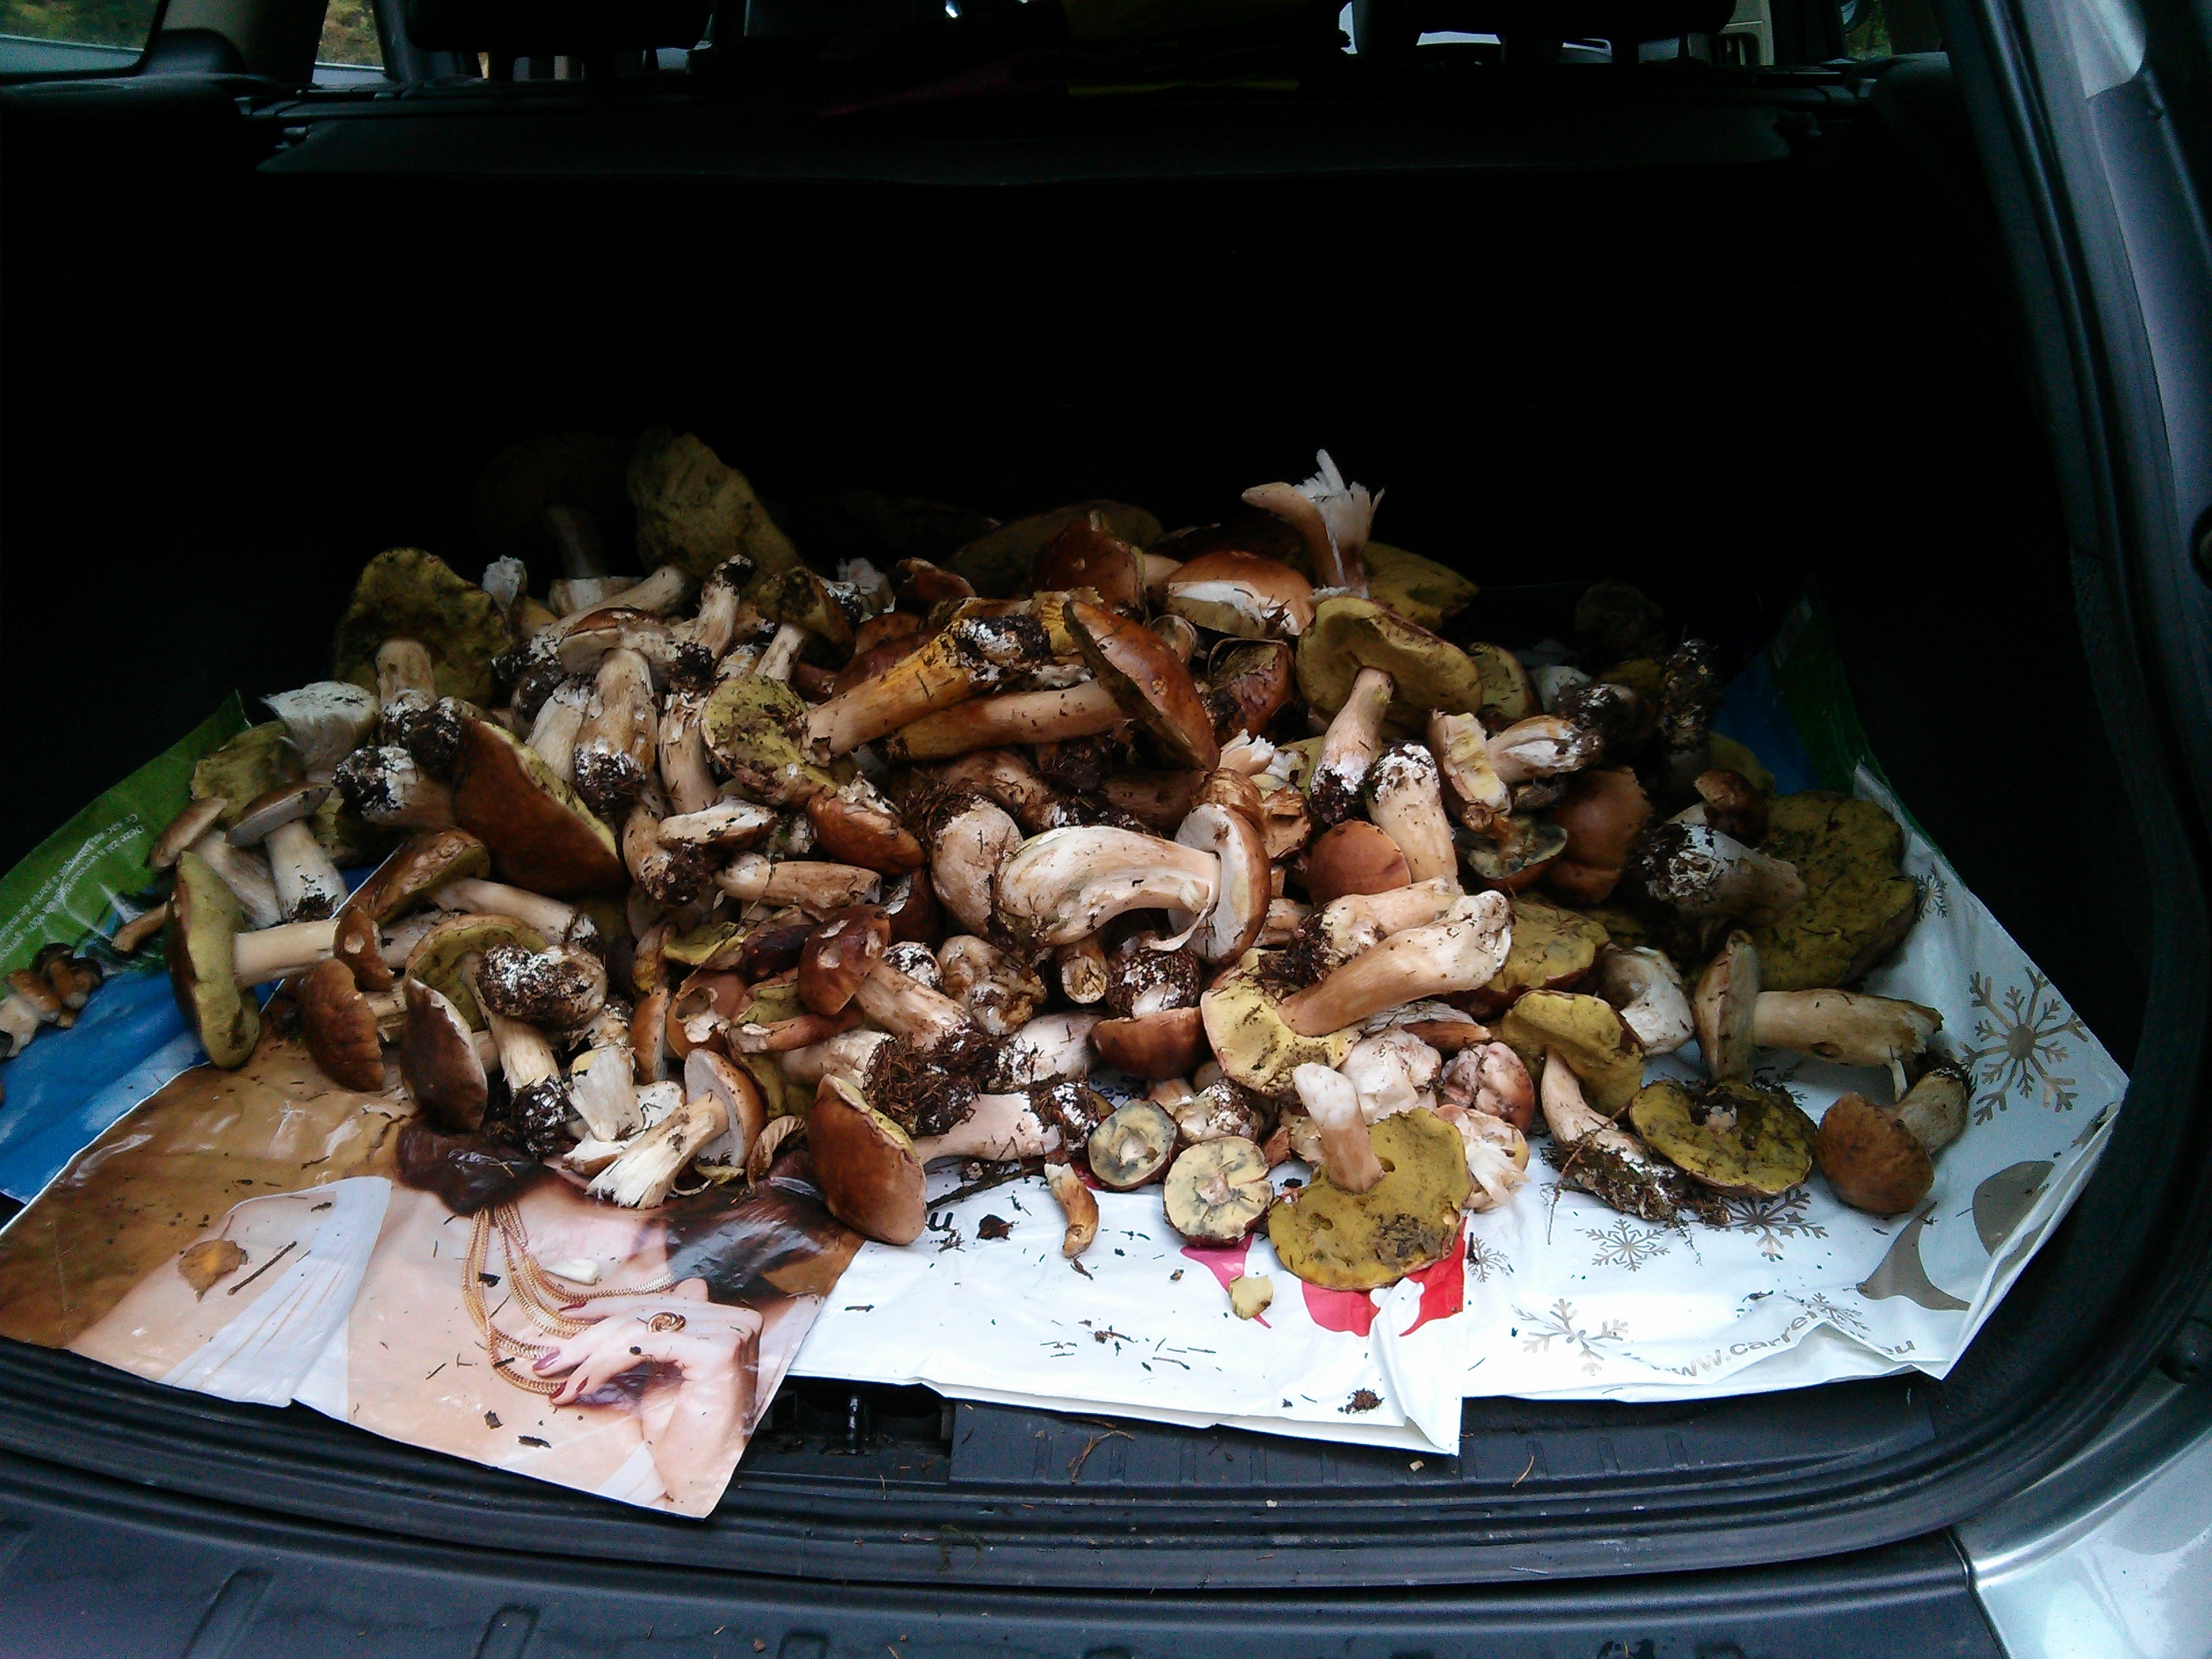
dish, meal, food, produce, seafood, fish, meat, cuisine, mussel, mushrooms, boletus, ceps